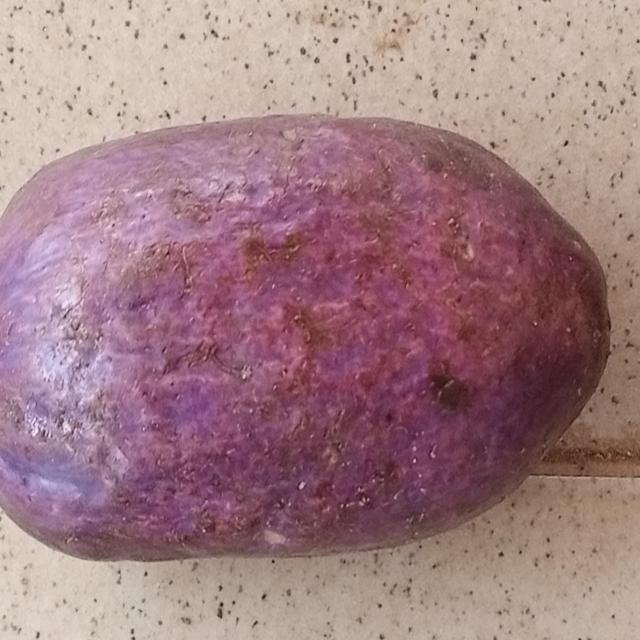
Plum grade: unaffected